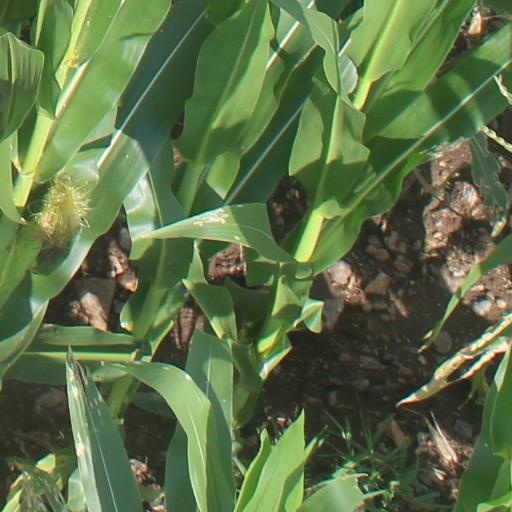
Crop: maize; corn